Le Beau Mariage

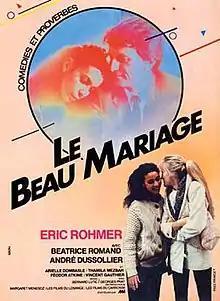
Film poster

Le Beau Mariage ("The Good Marriage") is a 1982 French film directed by Éric Rohmer, starring Béatrice Romand, André Dussollier, Féodor Atkine. It is one of Rohmer's "comedies and proverbs" ("comédies et proverbes"). Its theme is a proverb from La Fontaine: ""Quel esprit ne bat la campagne? Qui ne fait château en Espagne?"" (that is, "Who doesn't daydream? Who doesn't build castles in the air?").